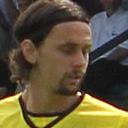
Age: 24